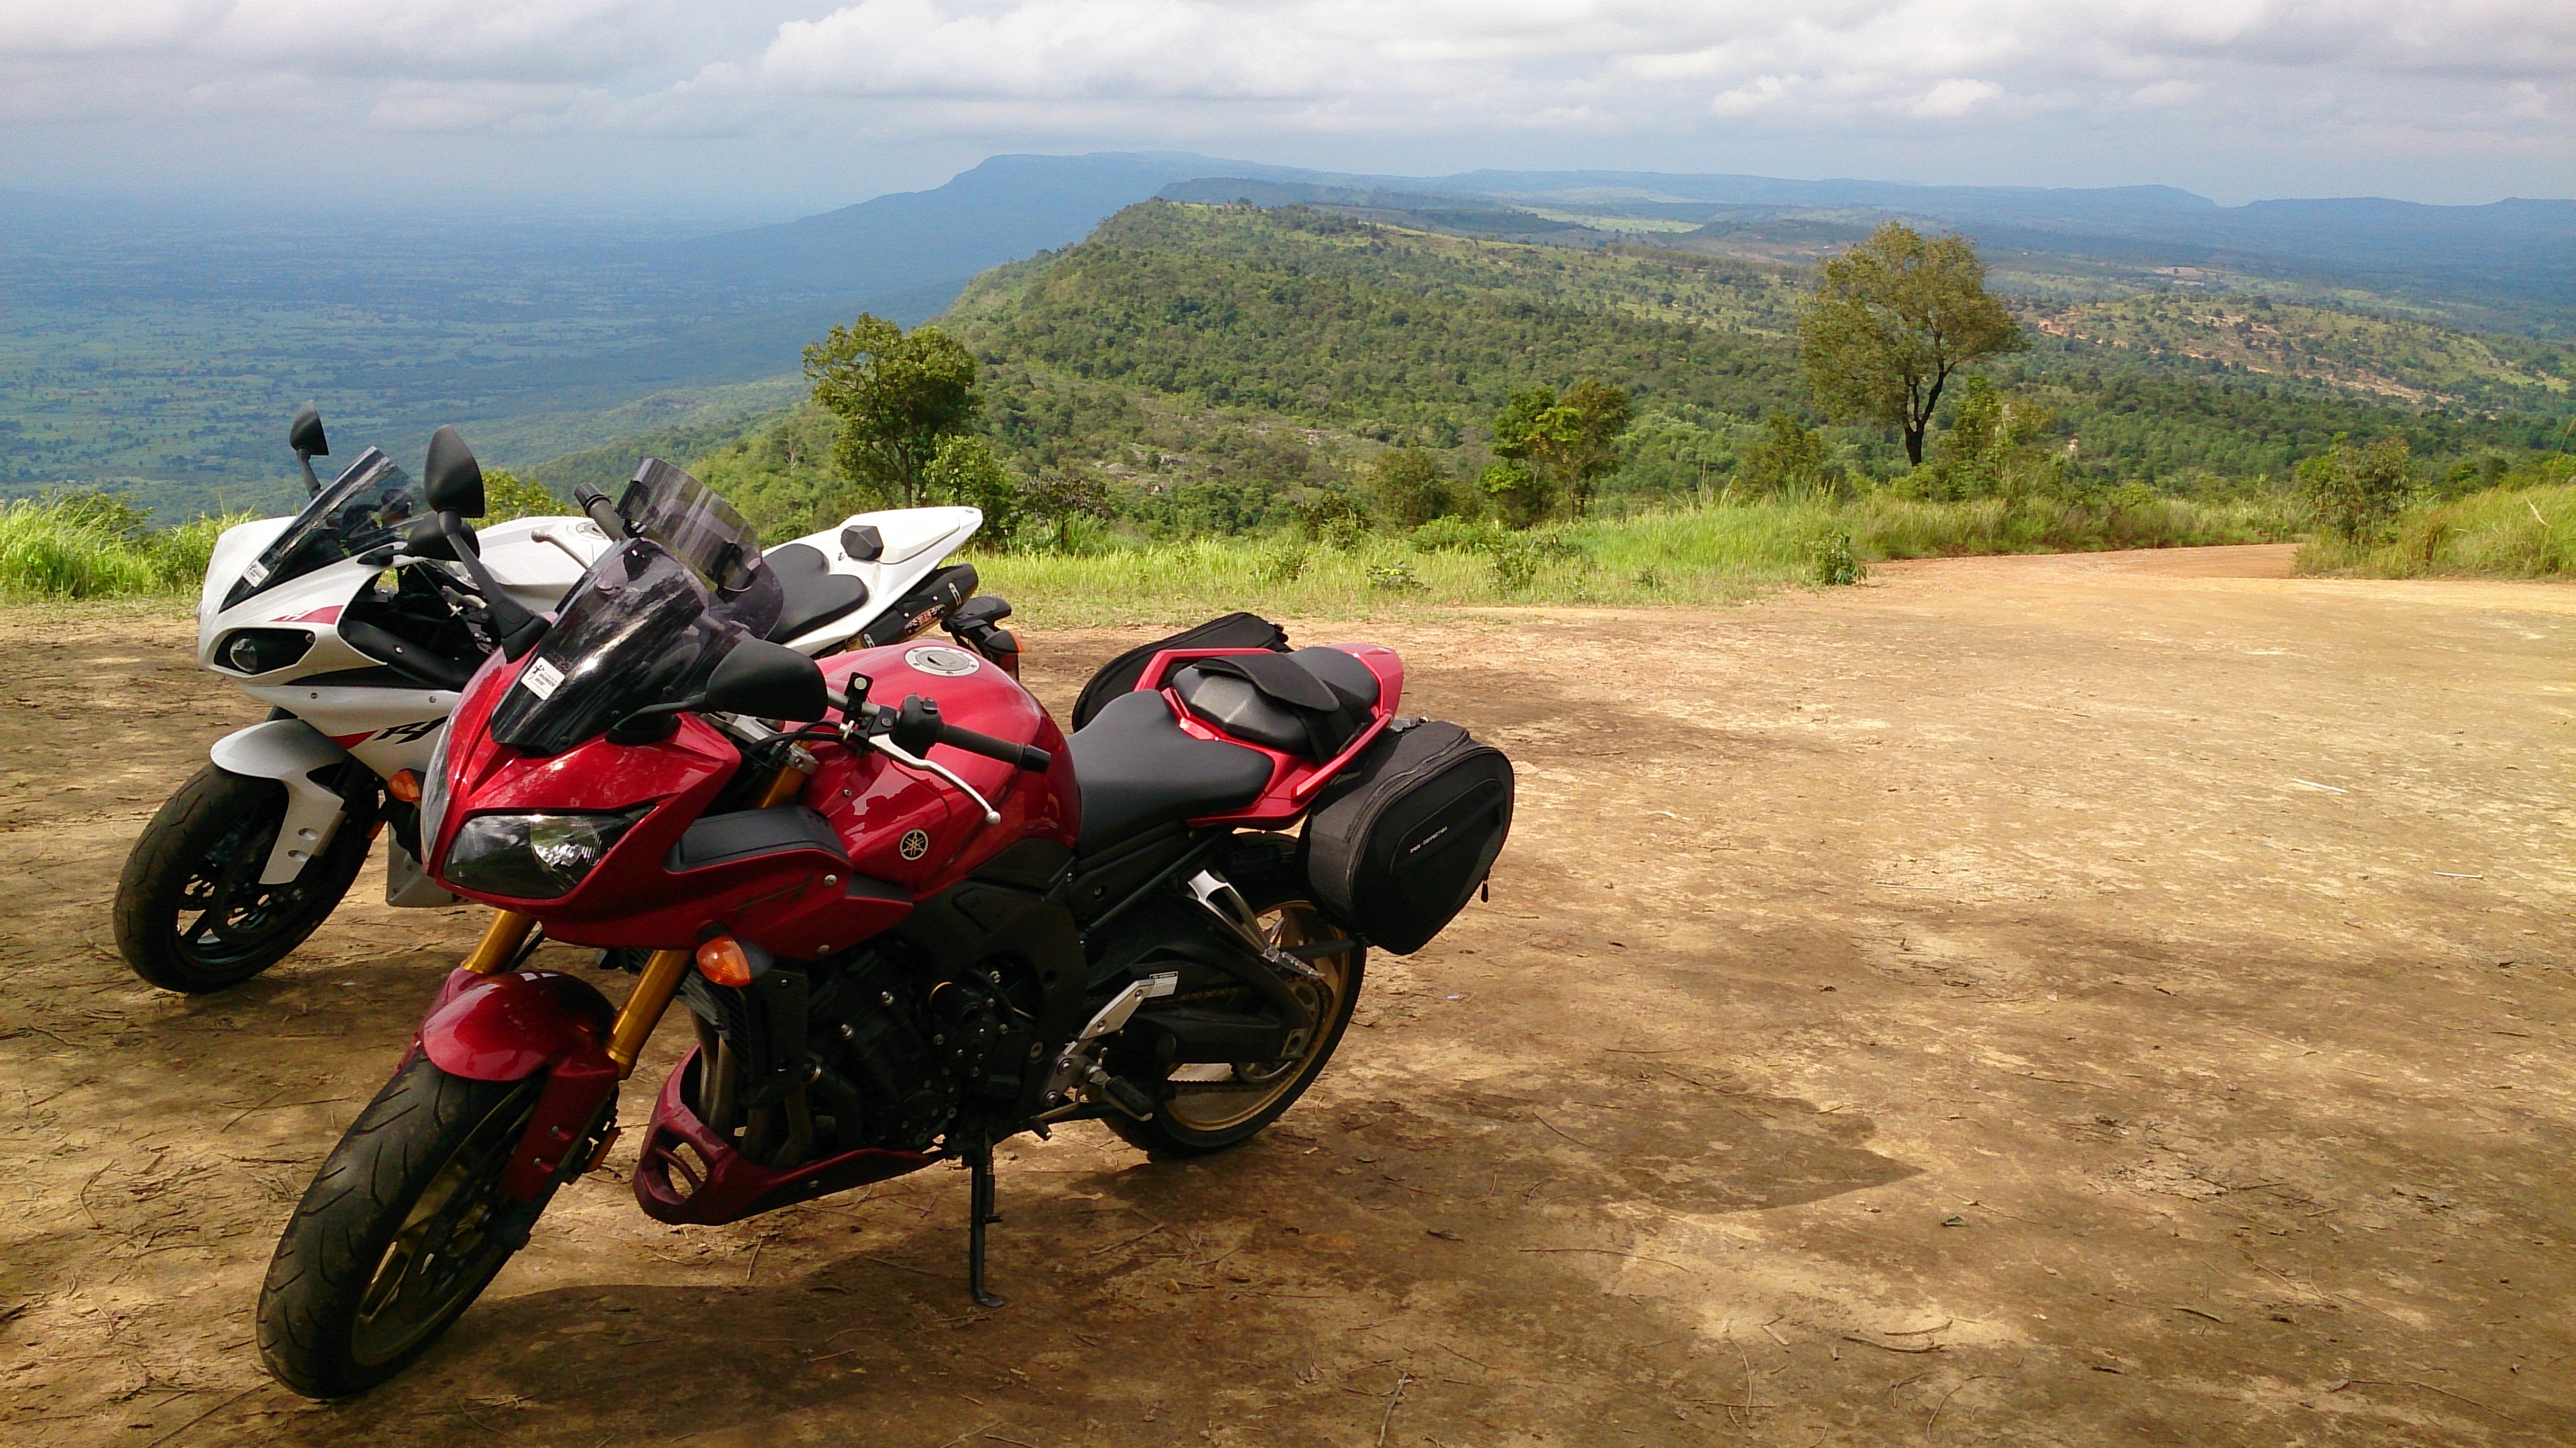
car, adventure, travel, rider, vehicle, motorcycle, extreme sport, racing, motorcyclist, motorcycling, land vehicle, automobile make, off roading